Senior Railcard

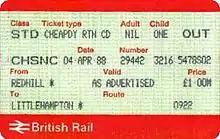
An APTIS ticket showing status code CHSNC.

From January 1980, special flat fares were introduced for children travelling with the Railcard holder. At first, up to four children (between 5 and 15 years of age inclusive) could travel per senior citizen, each paying £0.50 irrespective of the length of the journey. This was increased to £1.00 on 1 February 1981. From 12 March 1985, flat fares only applied in Second Class accommodation. Finally, on 5 January 1992, child discounts with the Railcard were withdrawn completely; any accompanying children now had to pay the normal child fare.